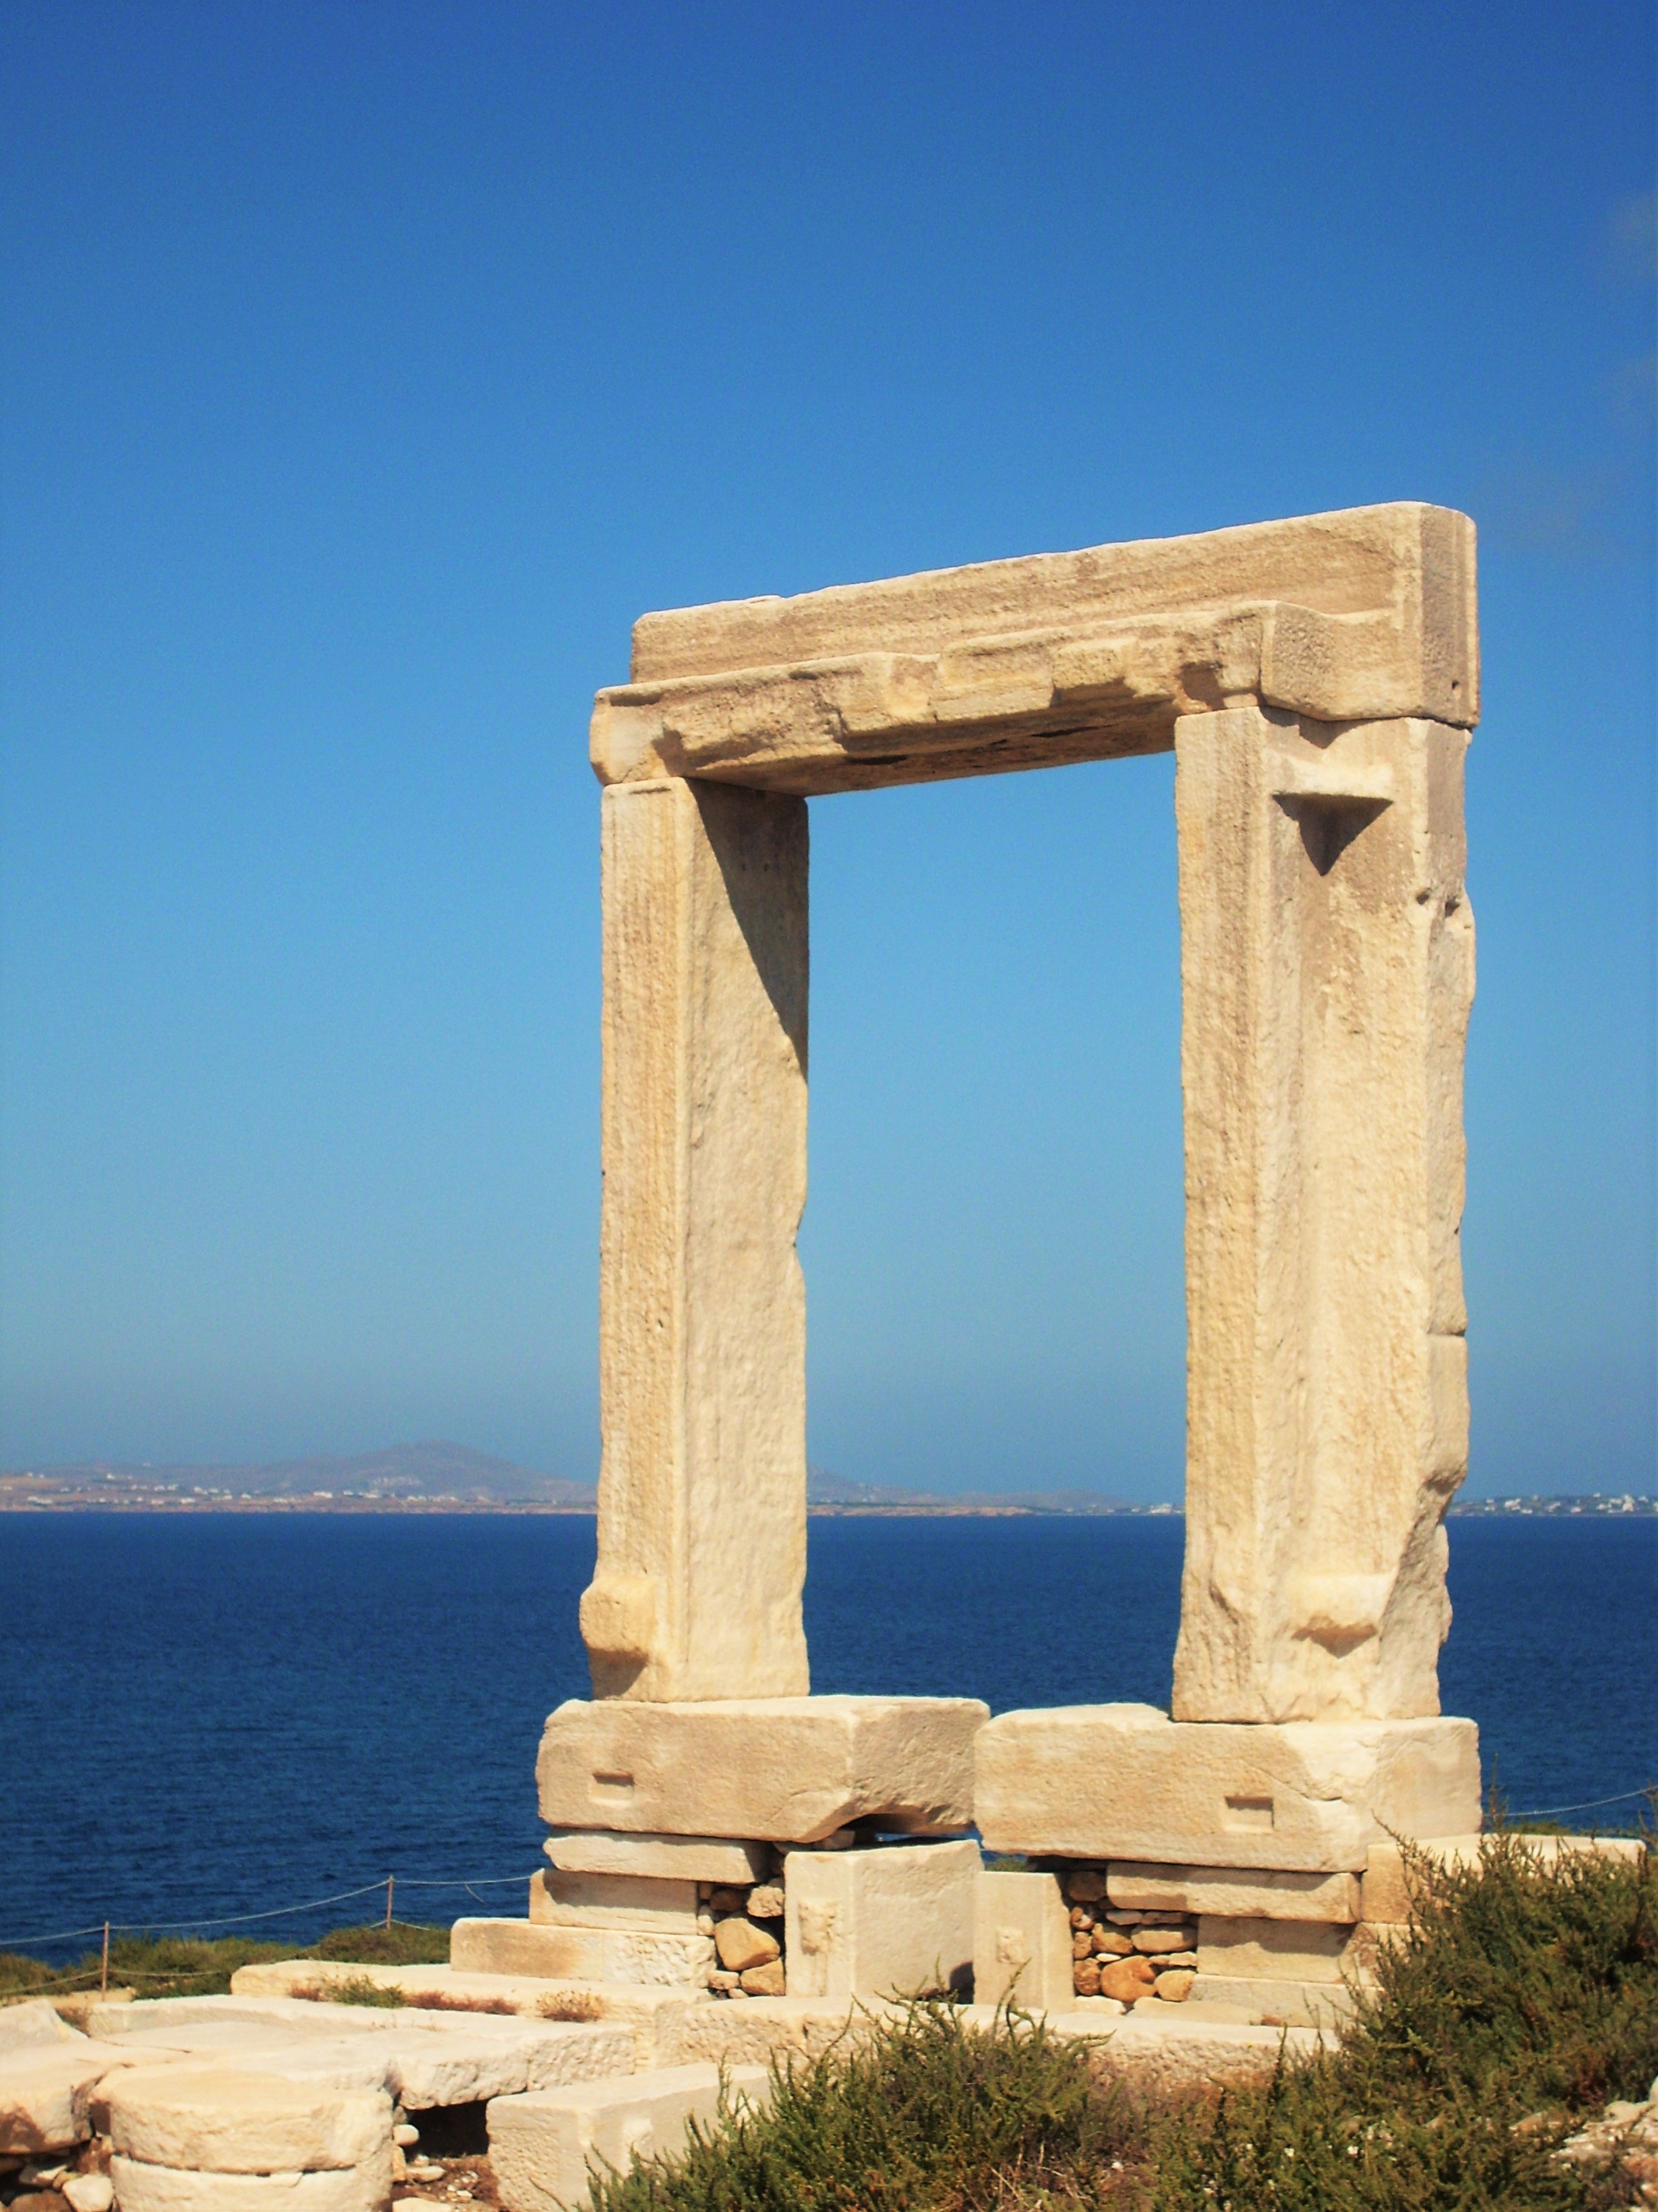
rock, architecture, structure, wood, antique, monument, travel, arch, column, tower, landmark, blue, door, sculpture, stones, temple, ruins, columns, greece, cyclades, ancient city, greek columns, ancient ruins, ancient history, greek antiquity, ancient greek temple